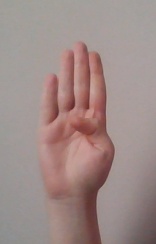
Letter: kaaf